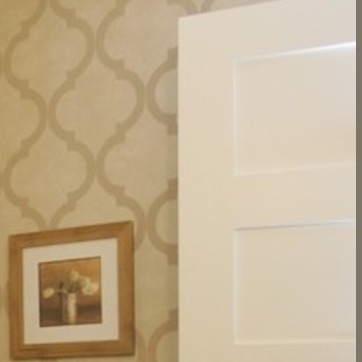
Material: mirror